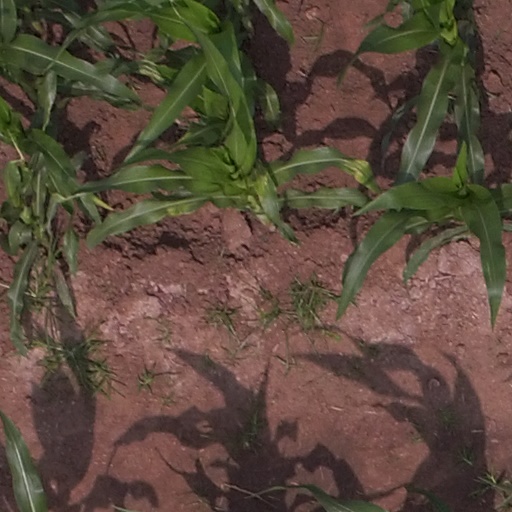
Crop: maize; corn